Acecainide

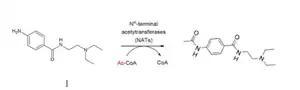
Acetylation of procainamide into acecainide

This reaction is known as an acetylation reaction, that refers to the process of introducing an acetyl group (resulting in an acetoxy group) into a compound, namely the substitution of an acetyl group for an active hydrogen atom.